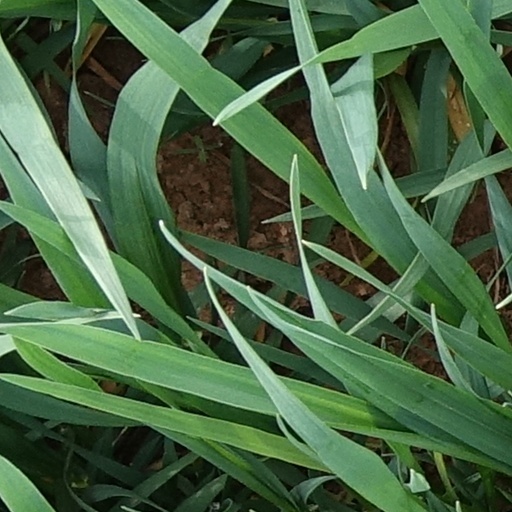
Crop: wheat